Question: Please indicate a possible affordance area of the drink_with_cup that can be used for drinking from
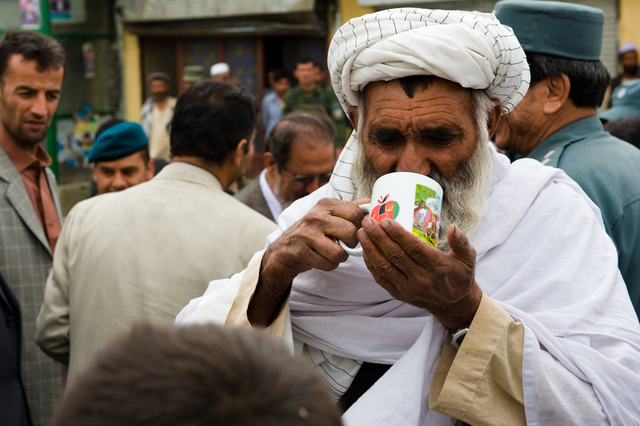
Answer: [336.5, 169, 441.5, 257]